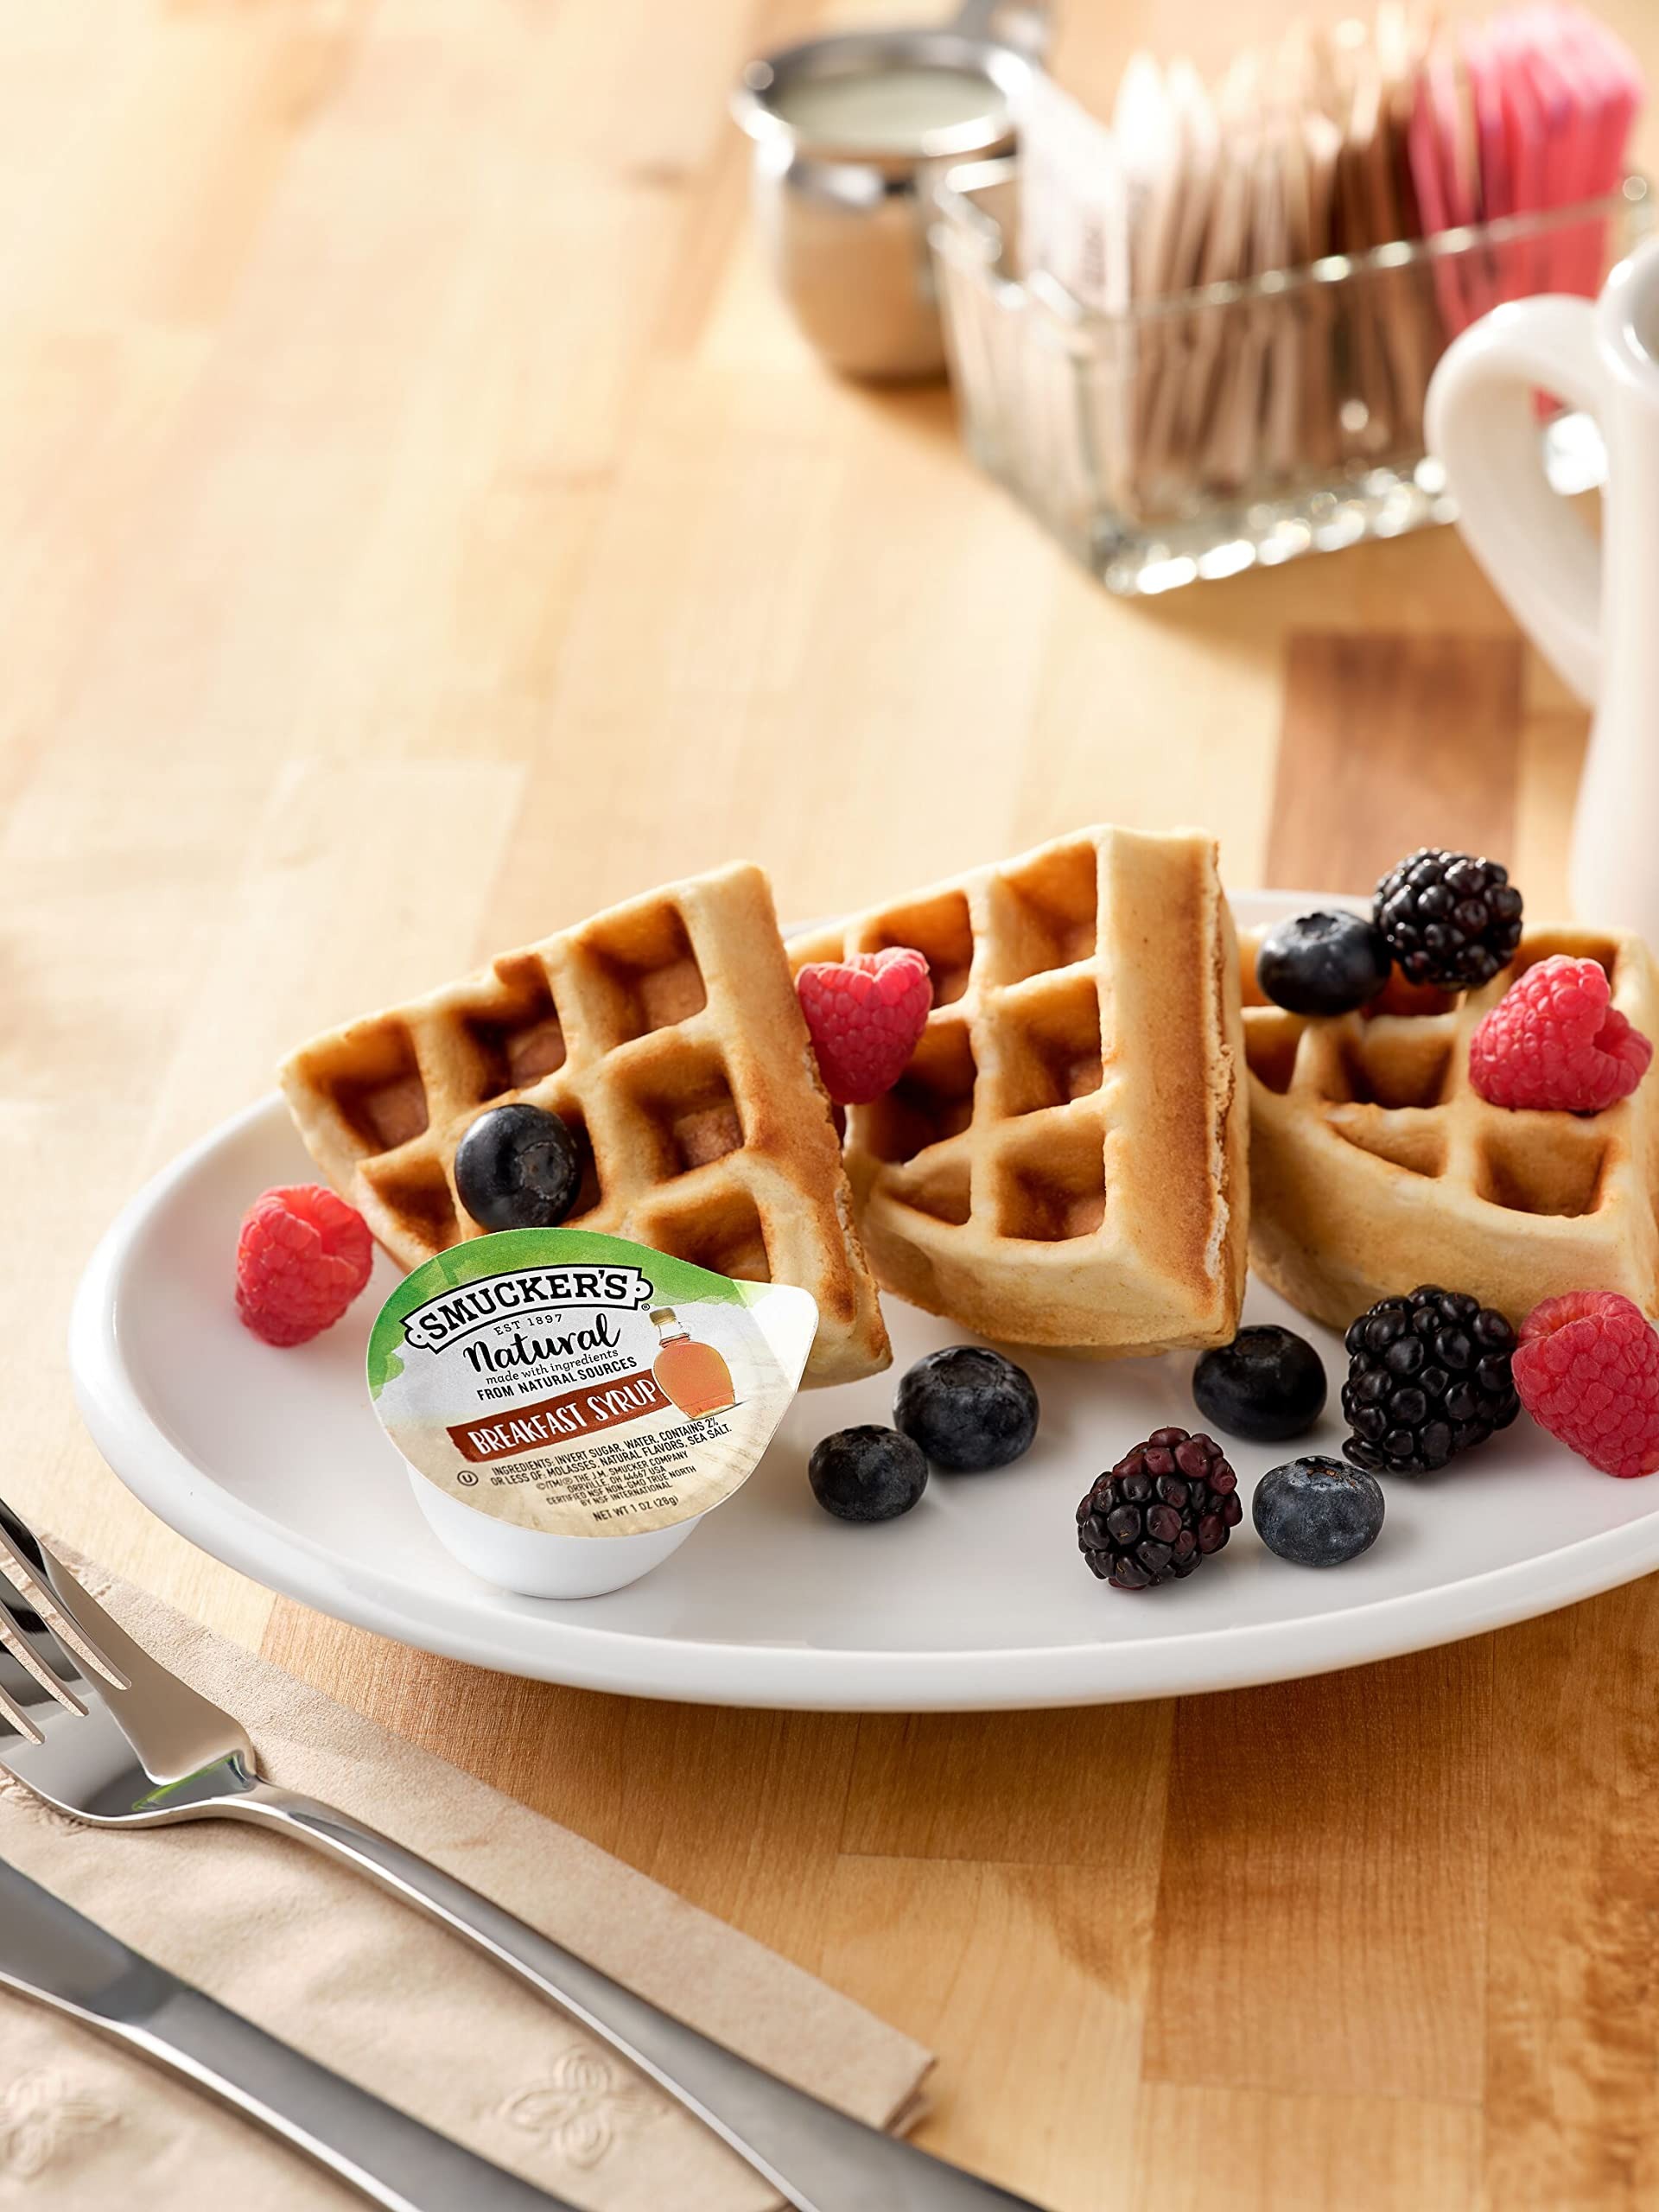
Item Name: Smucker's Breakfast Syrup Portion Control, 1.0 Ounce (Pack of 100)
Bullet Point 1: Contains 100 (1.0 Ounce) Breakfast Syrup Cups
Bullet Point 2: No high fructose corn syrup, artificial colors, dyes or preservatives
Bullet Point 3: Mess-free cups make them great for both dine-in and carryout occasions
Bullet Point 4: Rectangular plastic cup and bold, appealing graphics give a great table presence--especially with a tabletop caddy.
Bullet Point 5: Kosher
Value: 100.0
Unit: ounce

Price: 25.245